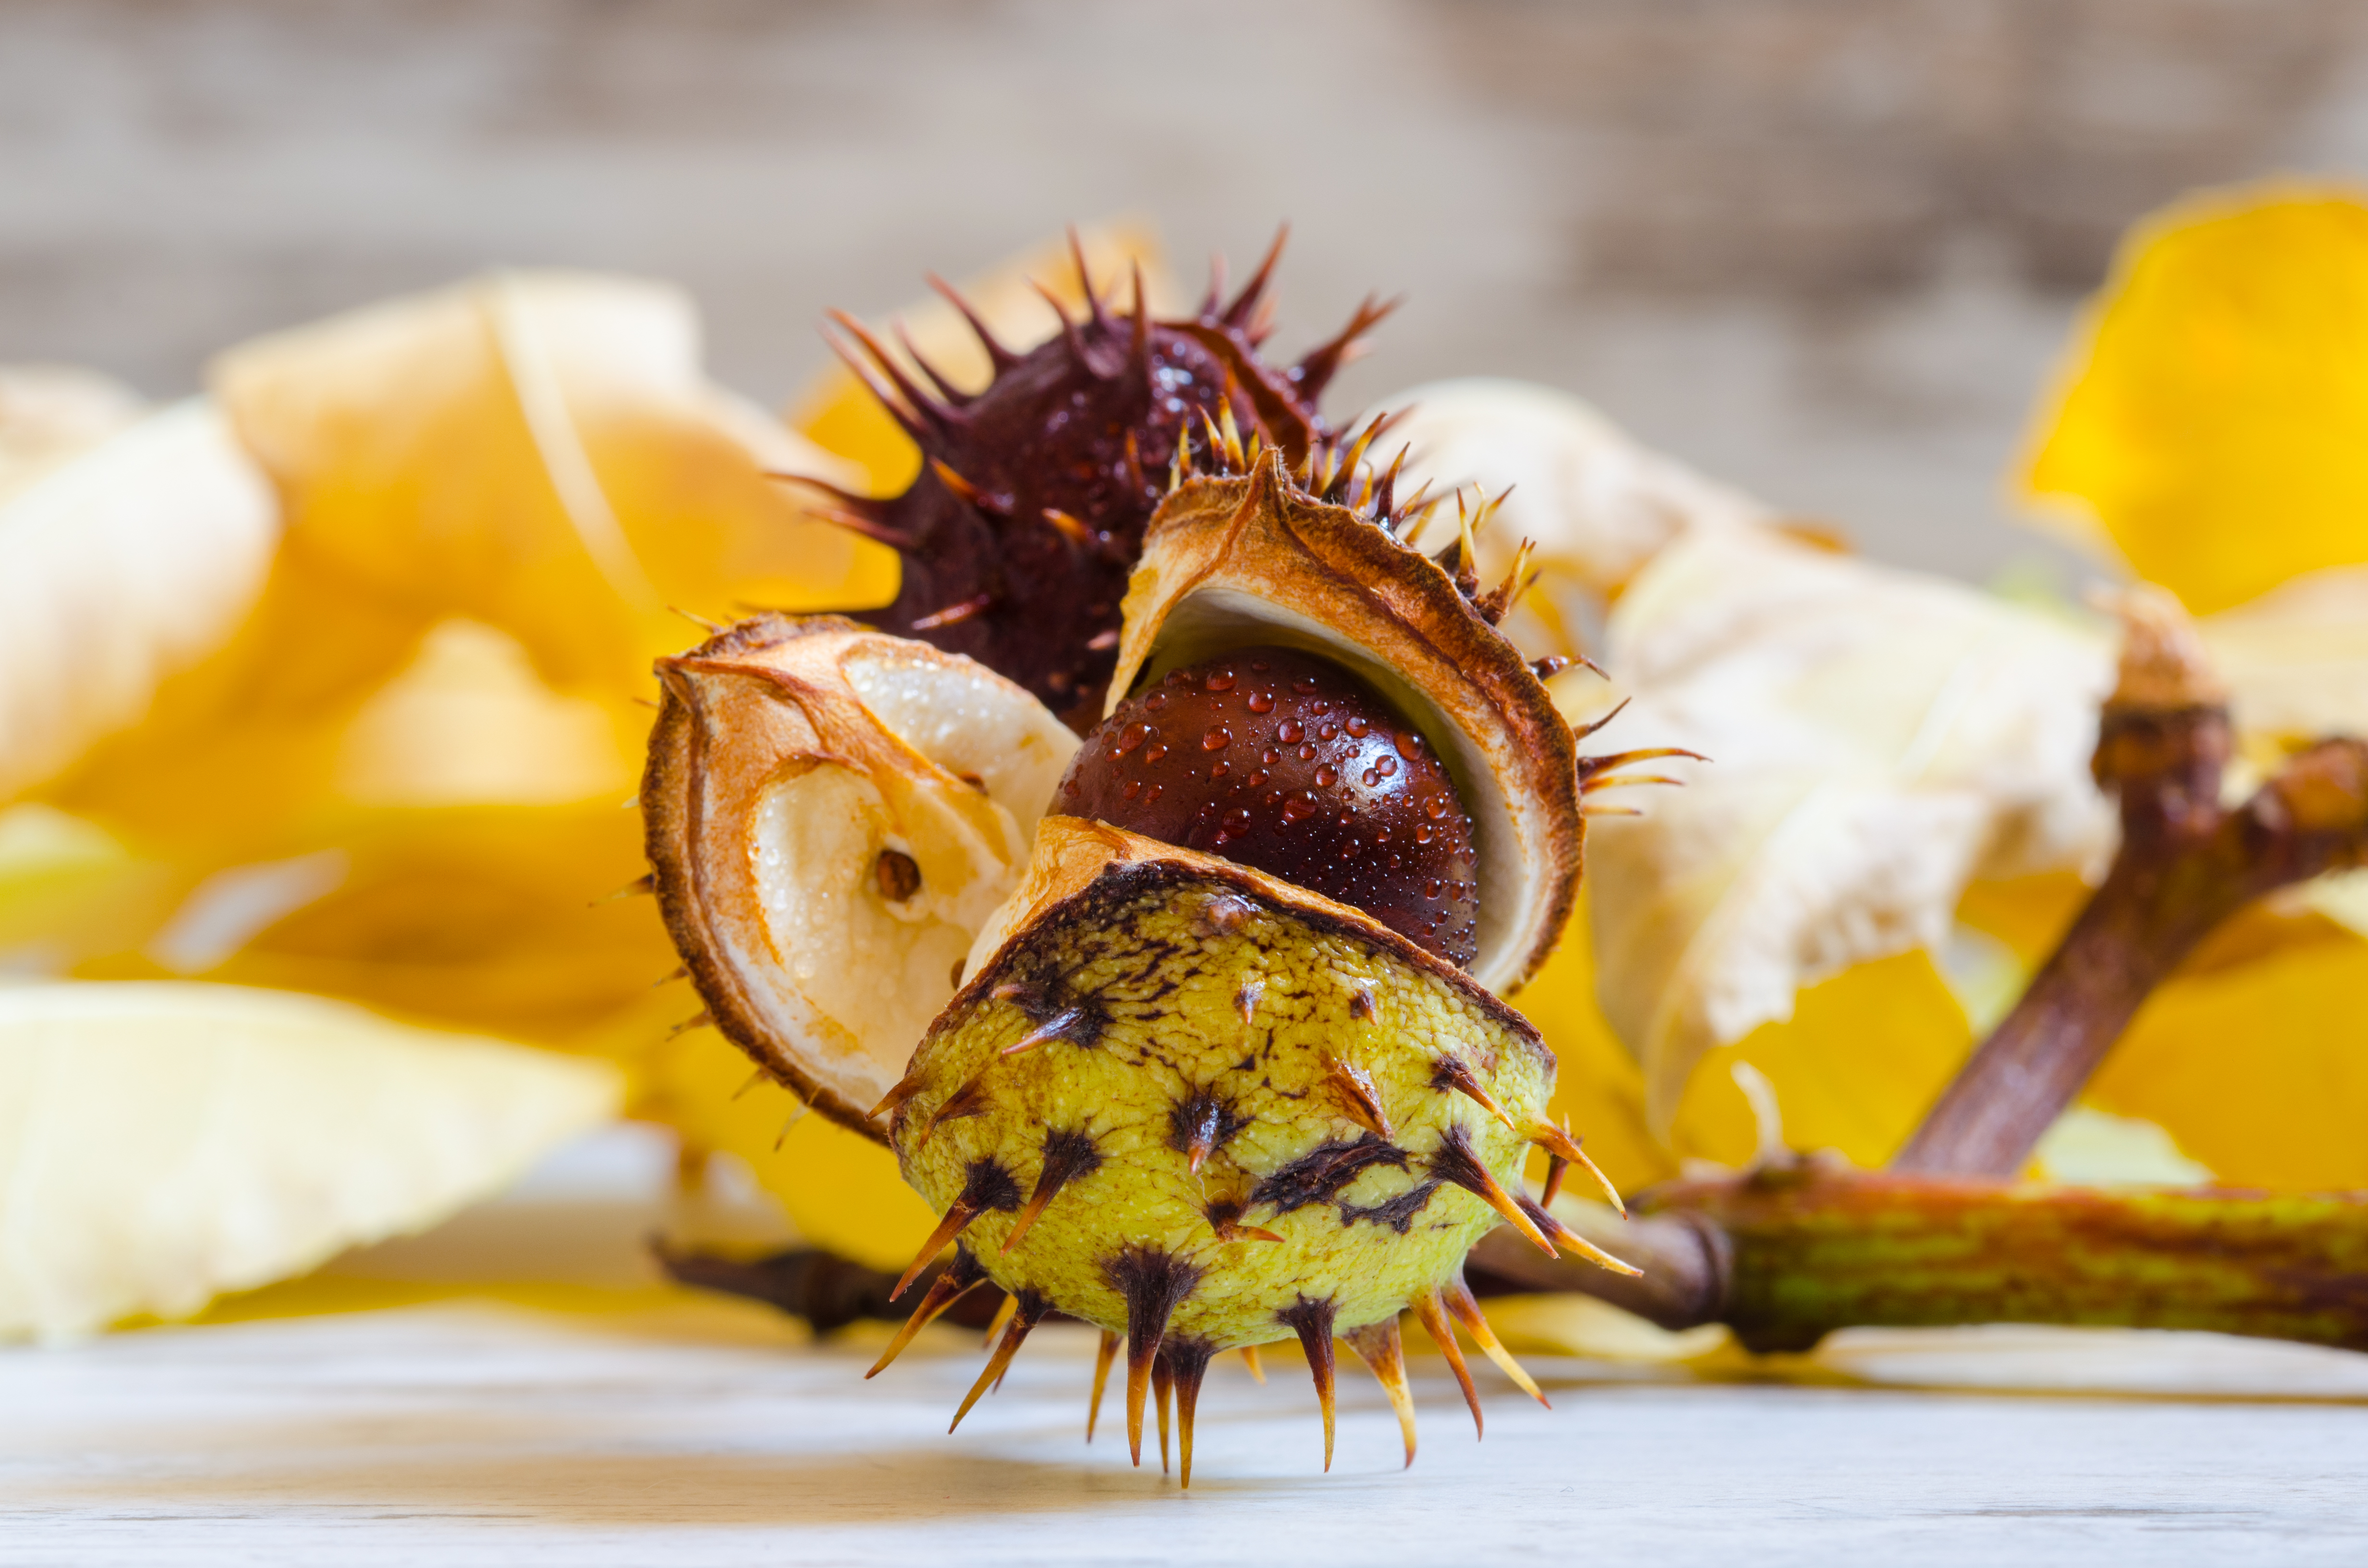
nature, photography, leaf, flower, insect, macro, autumn, yellow, flora, fauna, invertebrate, close up, bee, wasp, nectar, chestnut, macro photography, horse chestnut, honey bee, aesculus hippocastanum, membrane winged insect, conkers